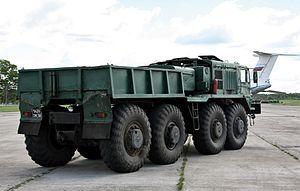
Le MAZ-537 est un camion militaire de l'Armée rouge/des forces armées de la fédération de Russie.